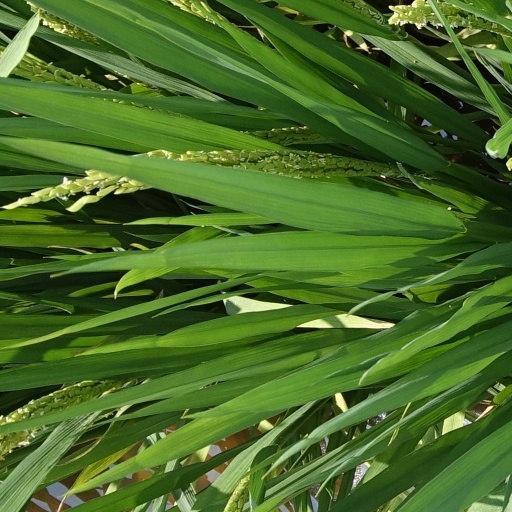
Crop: rice